Golden Hill Historic District (Indianapolis, Indiana)

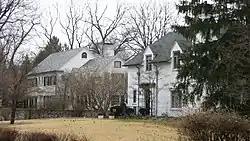
Houses in the 1200 block of Golden Hill Drive

Golden Hill is an affluent and historic neighborhood overlooking the White River on the west side of Indianapolis's Center Township, in Marion County, Indiana. The district is bounded on the east by Clifton Street, which is west of Martin Luther King Jr. Boulevard (formerly Northwestern Avenue); on the west by the White River and the Central Canal; on the south by Thirty-sixth Street; and on the north by Woodstock Country Club, immediately south of Thirty-eighth Street. Golden Hill is noted for its collection of homes designed by several of the city's prominent architects. The estate homes reflect several styles of period revival architecture. The district is known as for its community planning and remains an exclusive enclave for the city's prominent families. Golden Hill was added to the National Register of Historic Places in 1991.